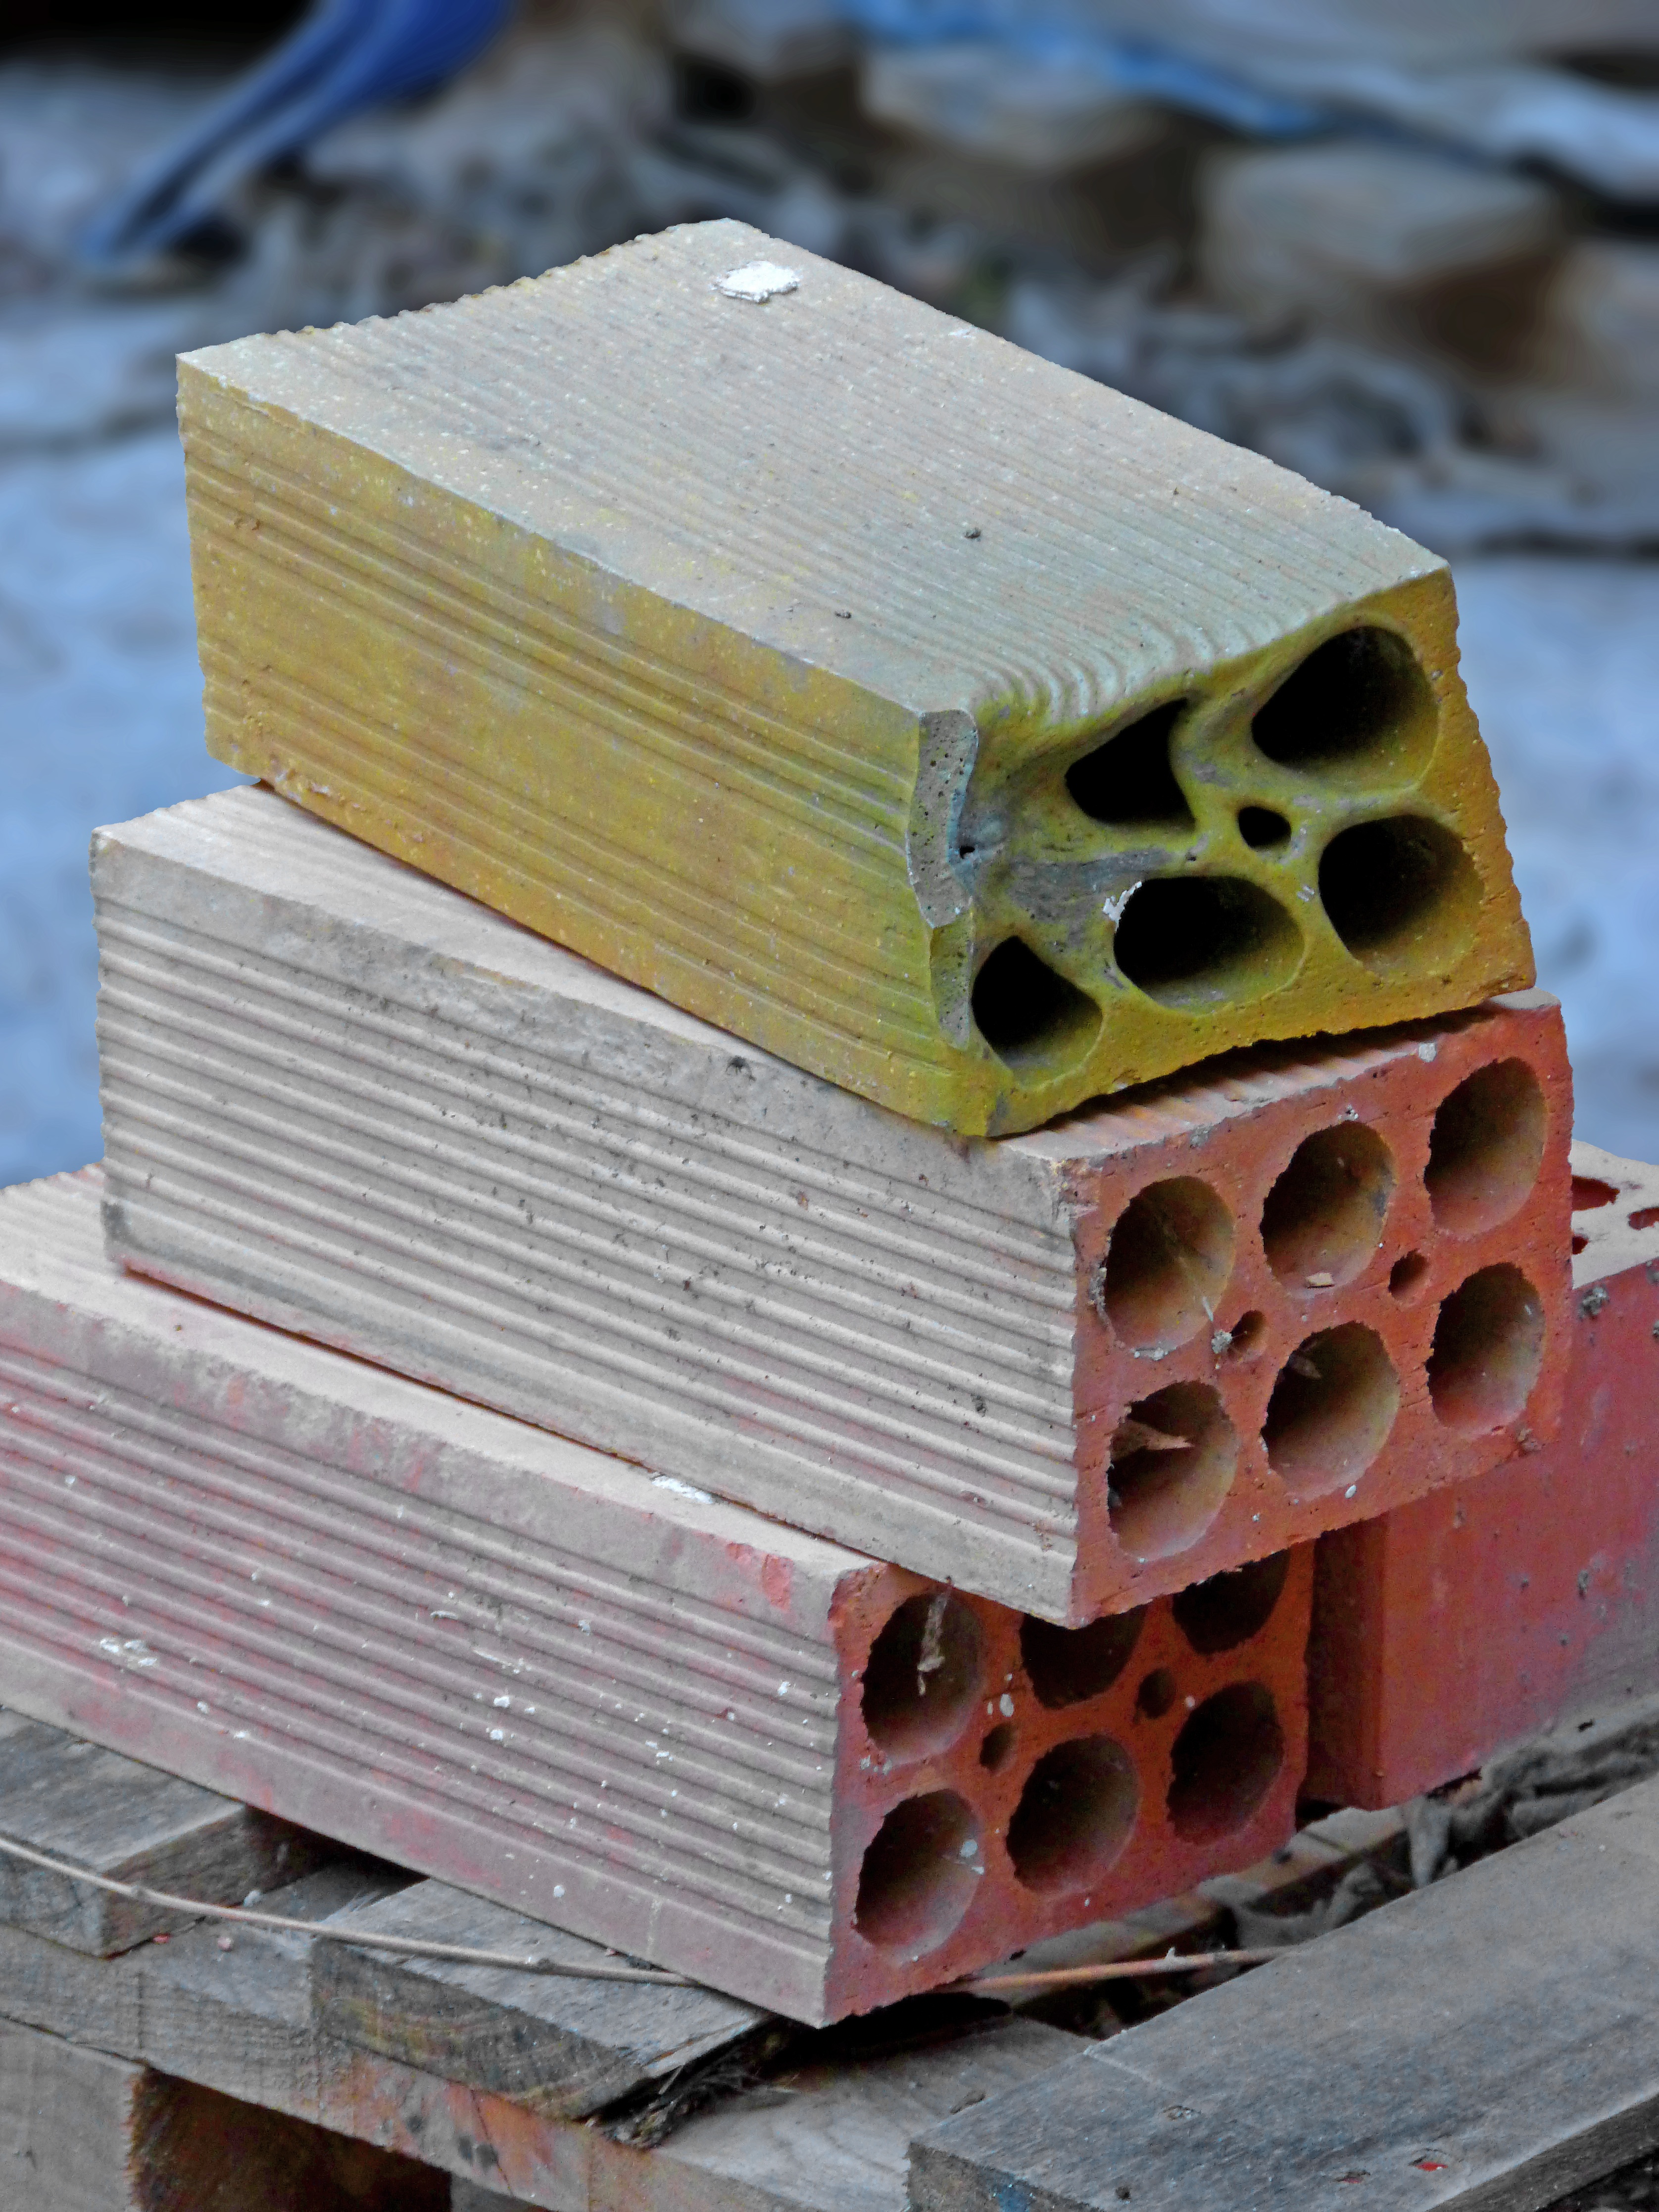
wood, metal, brick, material, terracotta, product, bricks, melted, scrap